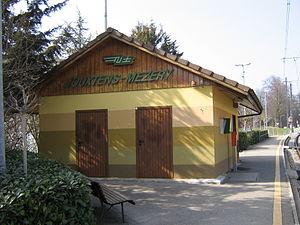
Vue de la gare LEB de Jouxtens-Mézery.
La gare de Jouxtens-Mézery est une gare ferroviaire du chemin de fer Lausanne-Échallens-Bercher. Elle se situe sur le territoire de la commune de Jouxtens-Mézery, dans le canton de Vaud, en Suisse.
Jouxtens-Mézery est une commune suisse du canton de Vaud, située dans le district de Lausanne.